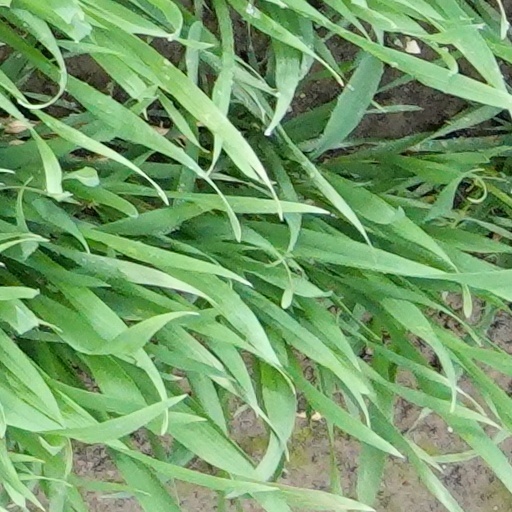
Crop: wheat